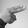
ASL letter: H